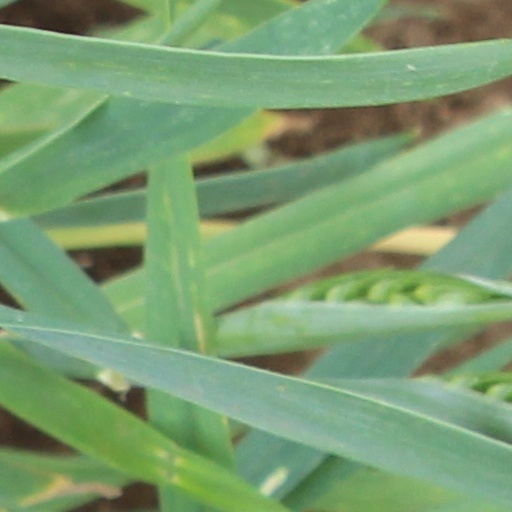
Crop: wheat